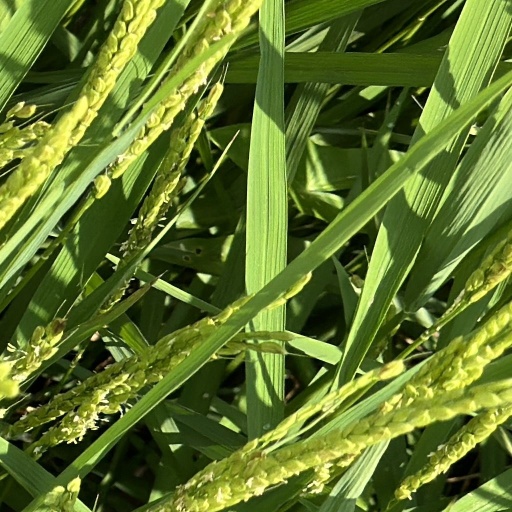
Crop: rice